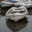
Label: ship